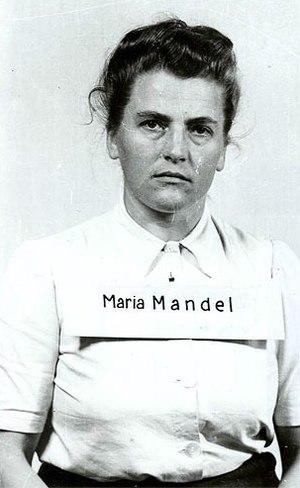
Photographie de Maria Mandl après son arrestation par les troupes de l'armée américaine le 10 août 1945.
Maria Mandl, née le 10 janvier 1912 à Münzkirchen en Autriche – à la frontière allemande près de Passau – et exécutée par pendaison le 24 janvier 1948 à Cracovie en Pologne, était gardienne SS des camps de concentration.
Le procès d'Auschwitz s'est déroulé du 24 novembre 1947 au 22 décembre 1947, à Cracovie. Il s'agit du procès de 40 membres du personnel du camp de concentration et d'extermination d'Auschwitz devant le Tribunal suprême de Pologne.
Aufseherin est le terme utilisé dans la Lagersprache pour désigner une gardienne auxiliaire des SS dans les camps de concentration nazis.